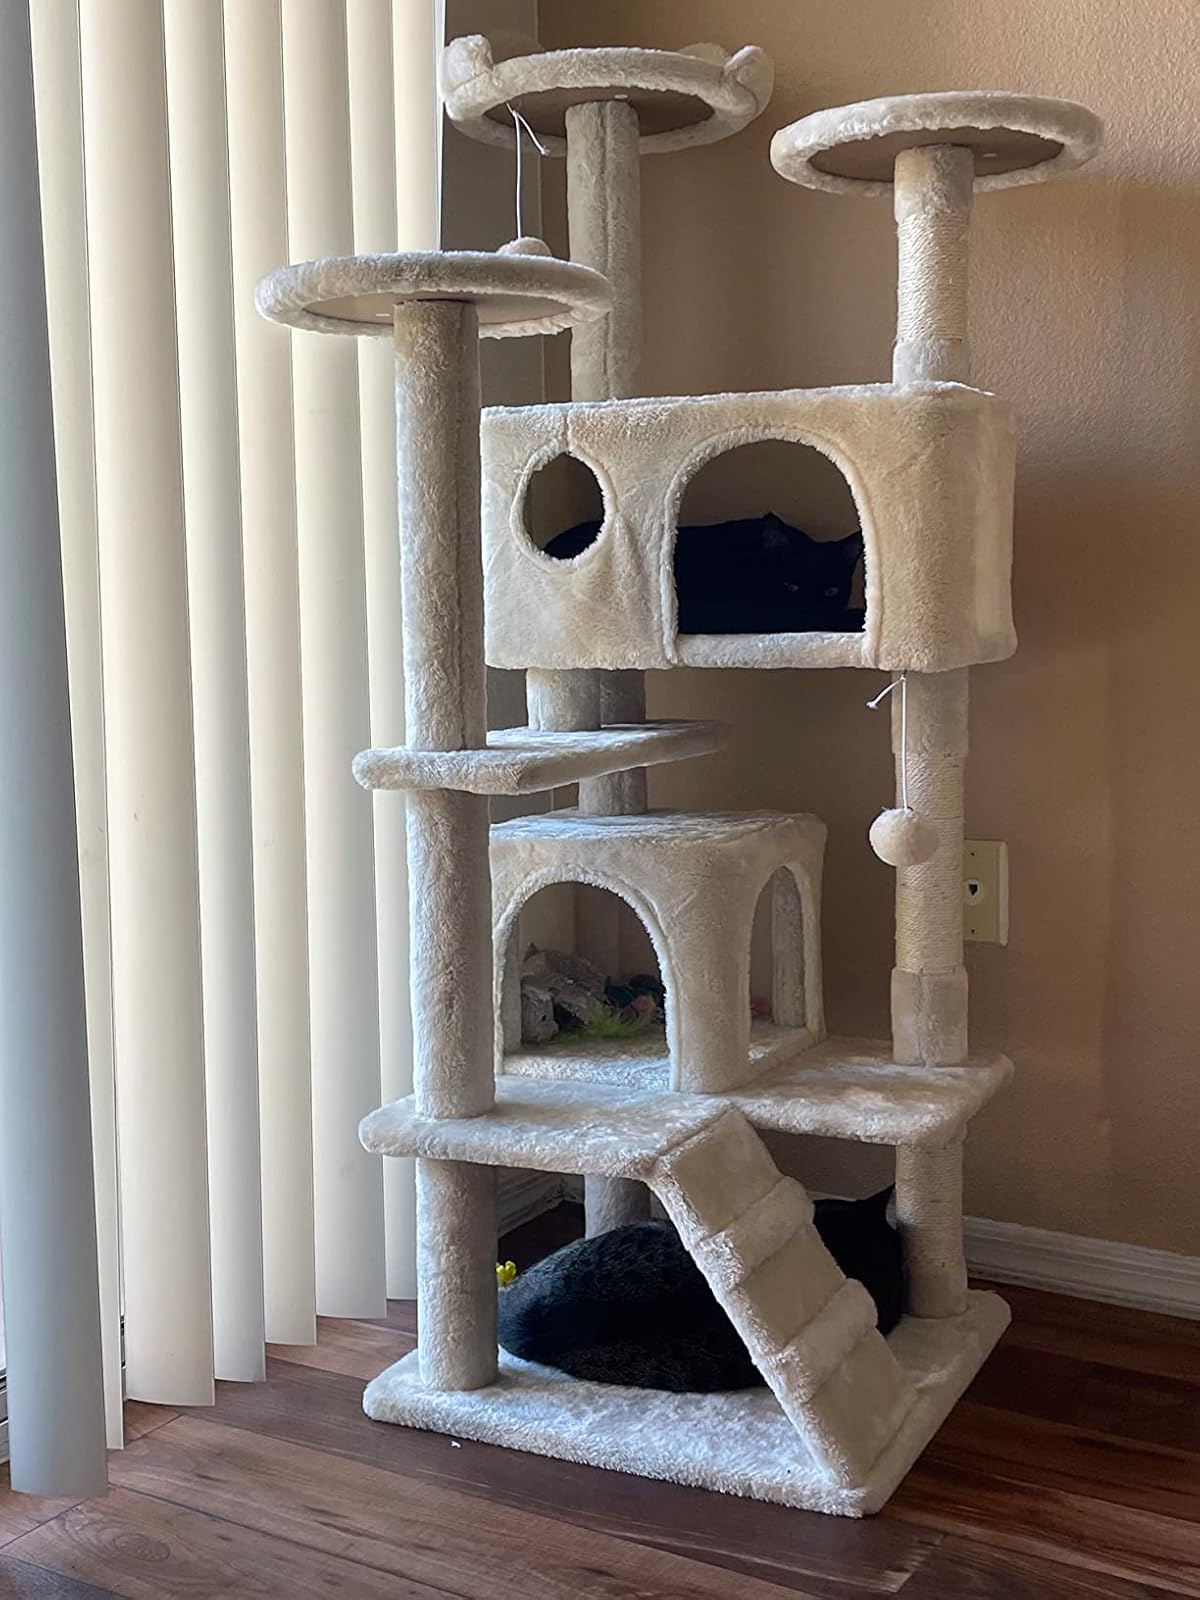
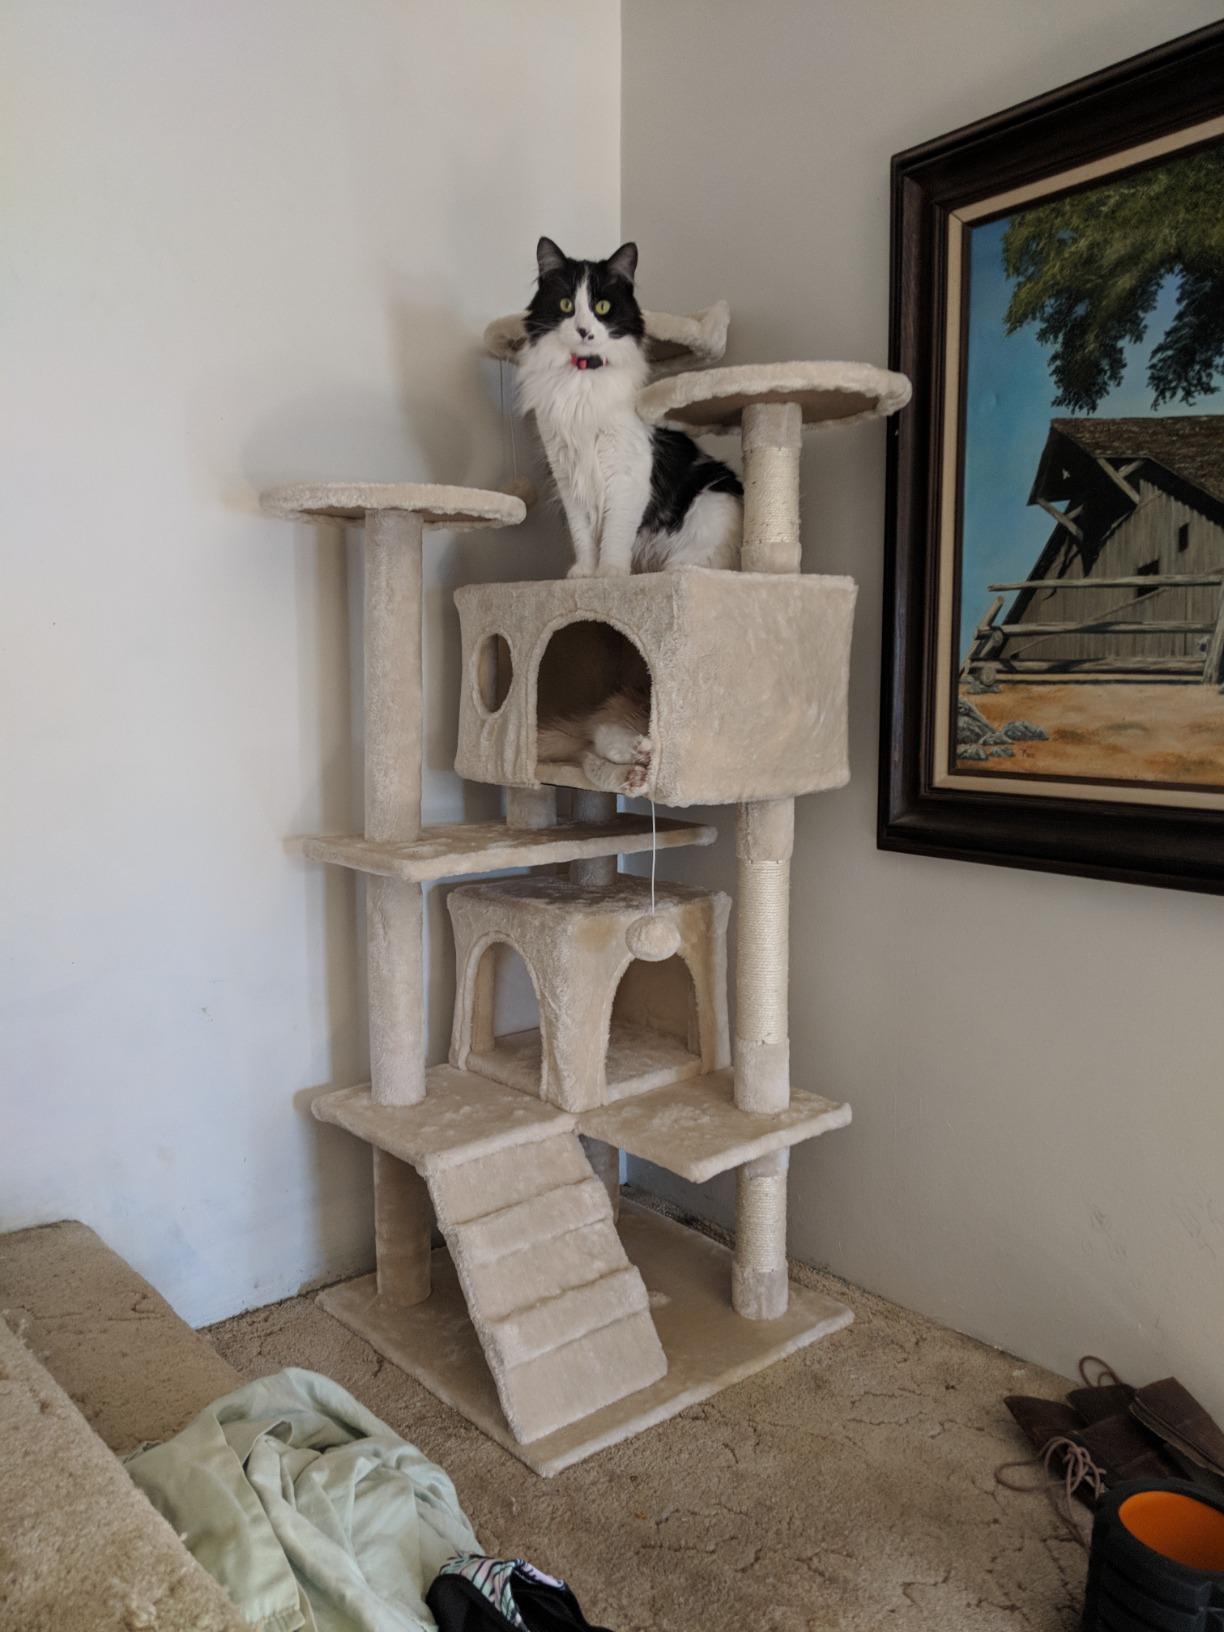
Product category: items_cat tree
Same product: yes